Kalibr (missile family)

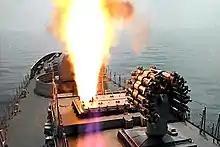
Indian Navy frigate firing the Club missile

The Russian "Admiral Gorshkov" class, "Admiral Grigorovich" class, and "Gepard" class frigates as well as the Indian "Talwar" class frigate can carry these missiles. .